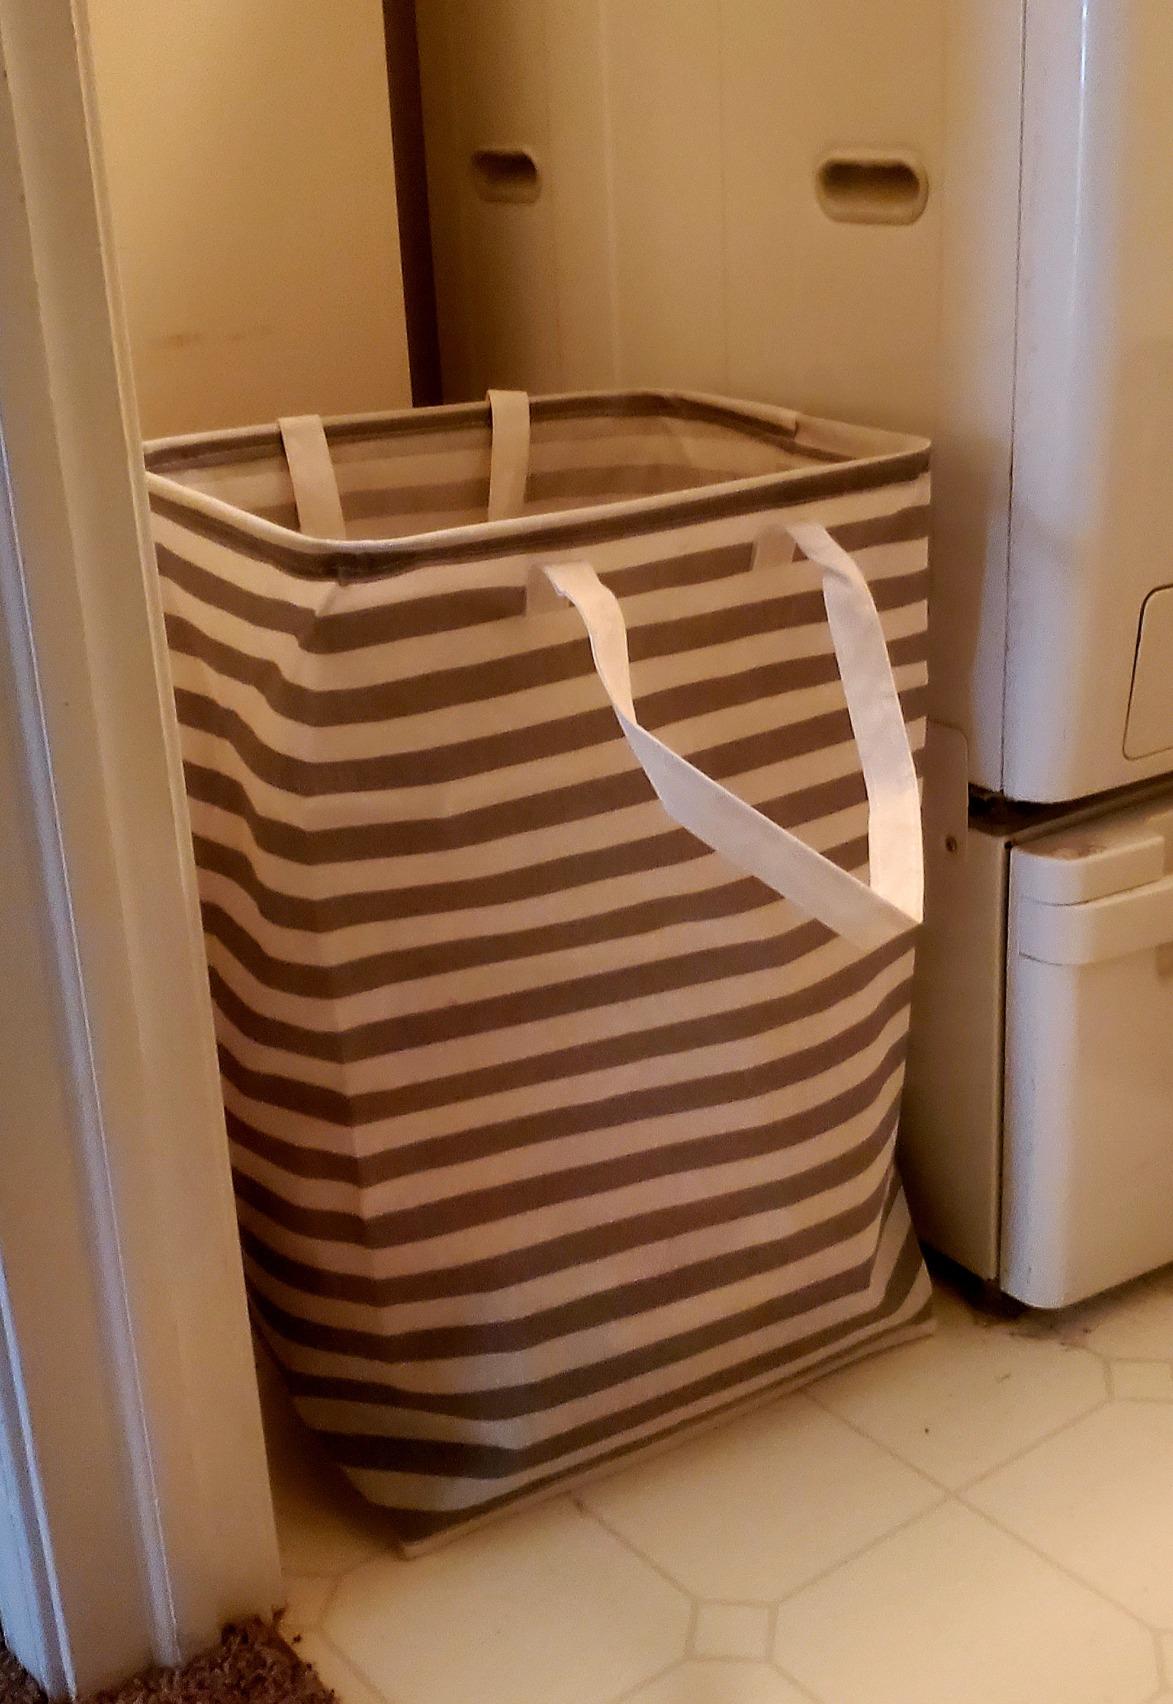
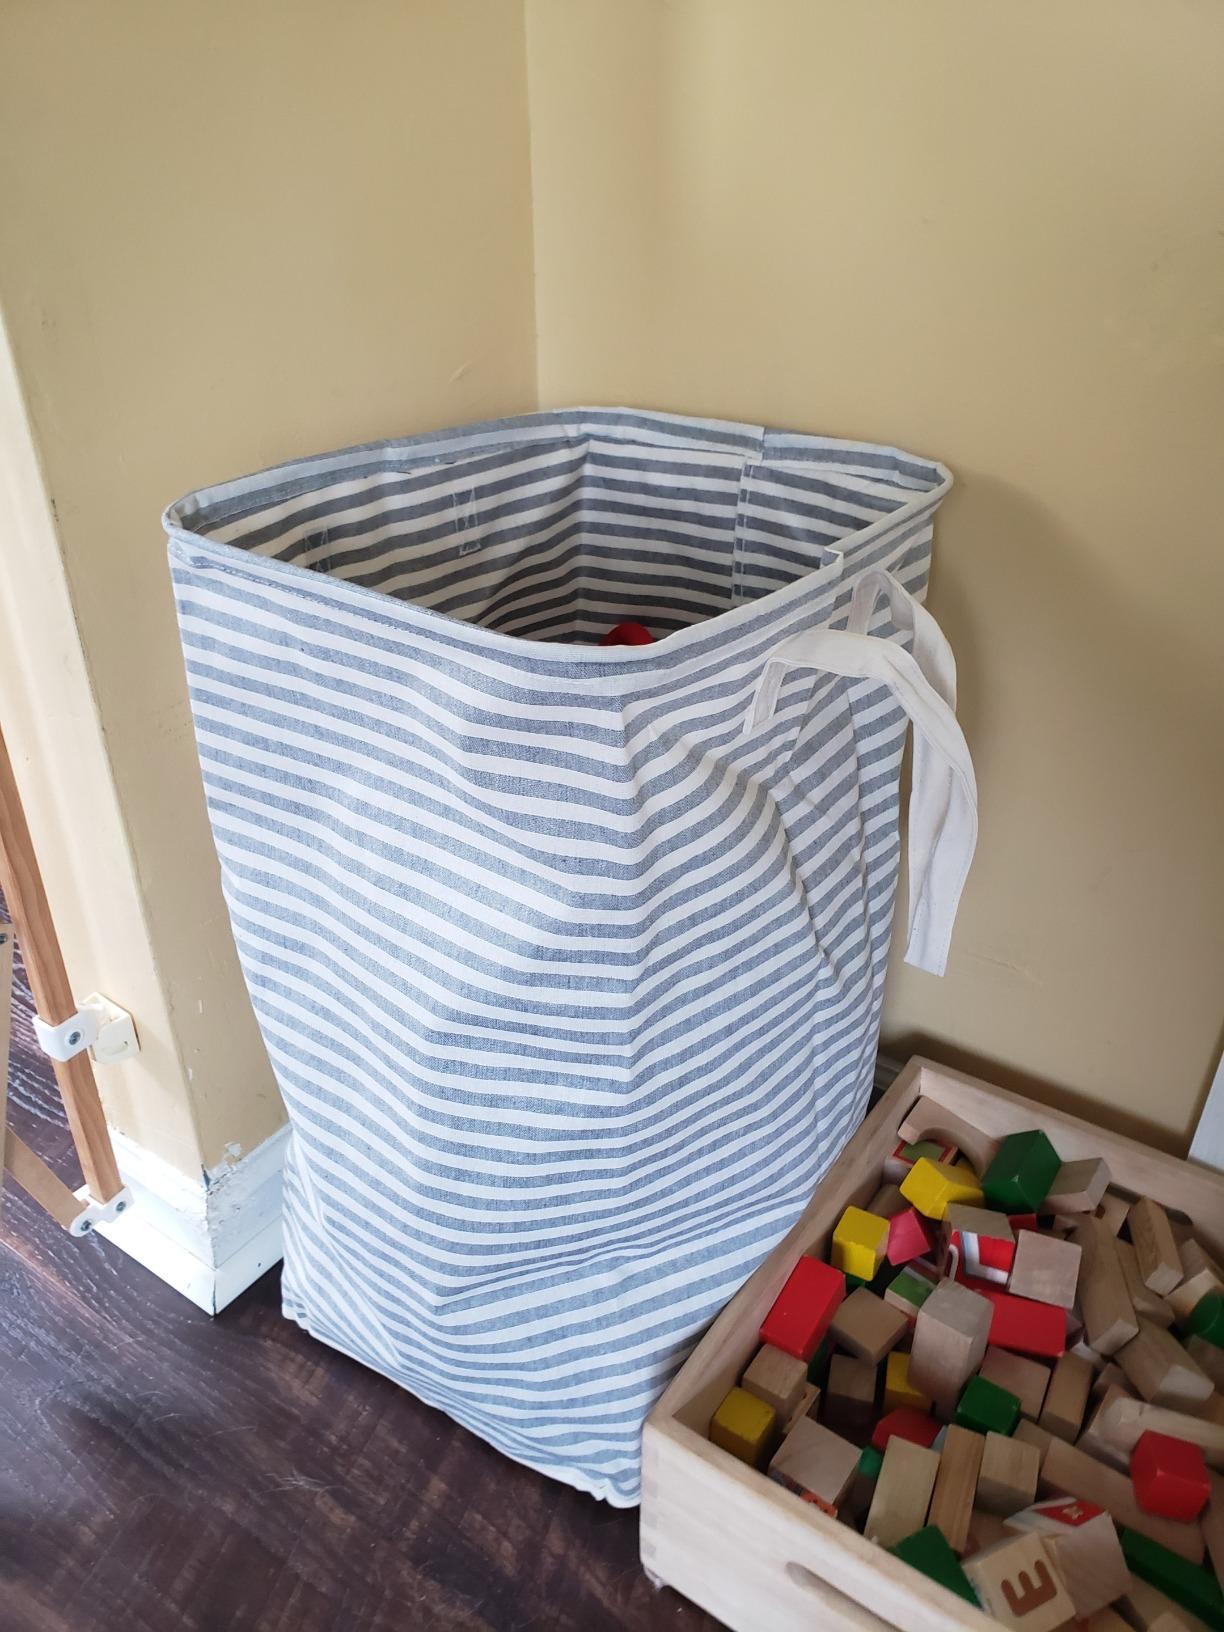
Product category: items_hamper
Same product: no